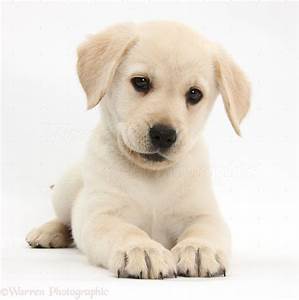
Label: cane